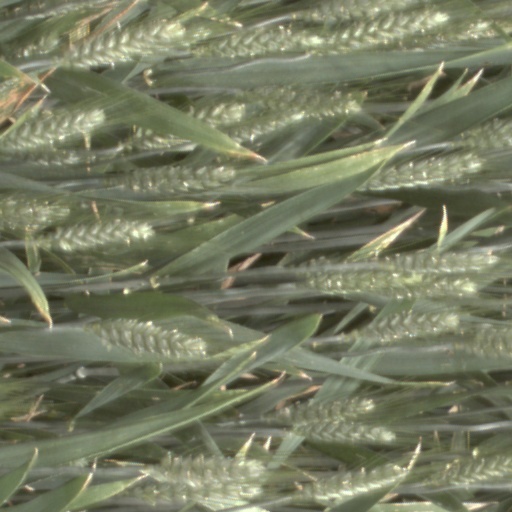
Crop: wheat